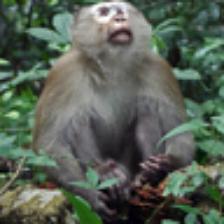
Label: NonHuman